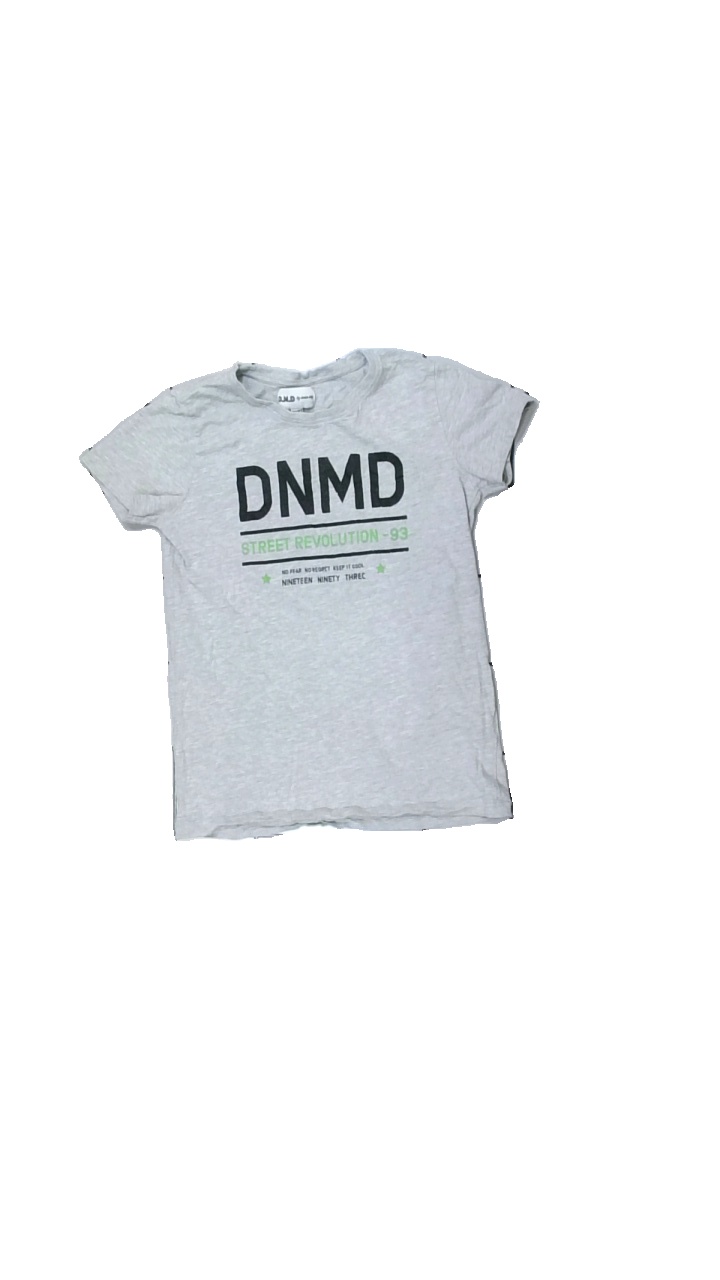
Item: T-shirt (Children)
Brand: D.m.d
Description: grå t-shirt med logga fram
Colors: Grey, Black, Green
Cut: Regular
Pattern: Logo print
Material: ?
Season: All
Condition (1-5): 5
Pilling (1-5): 5
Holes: Major
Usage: Reuse
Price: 50-100